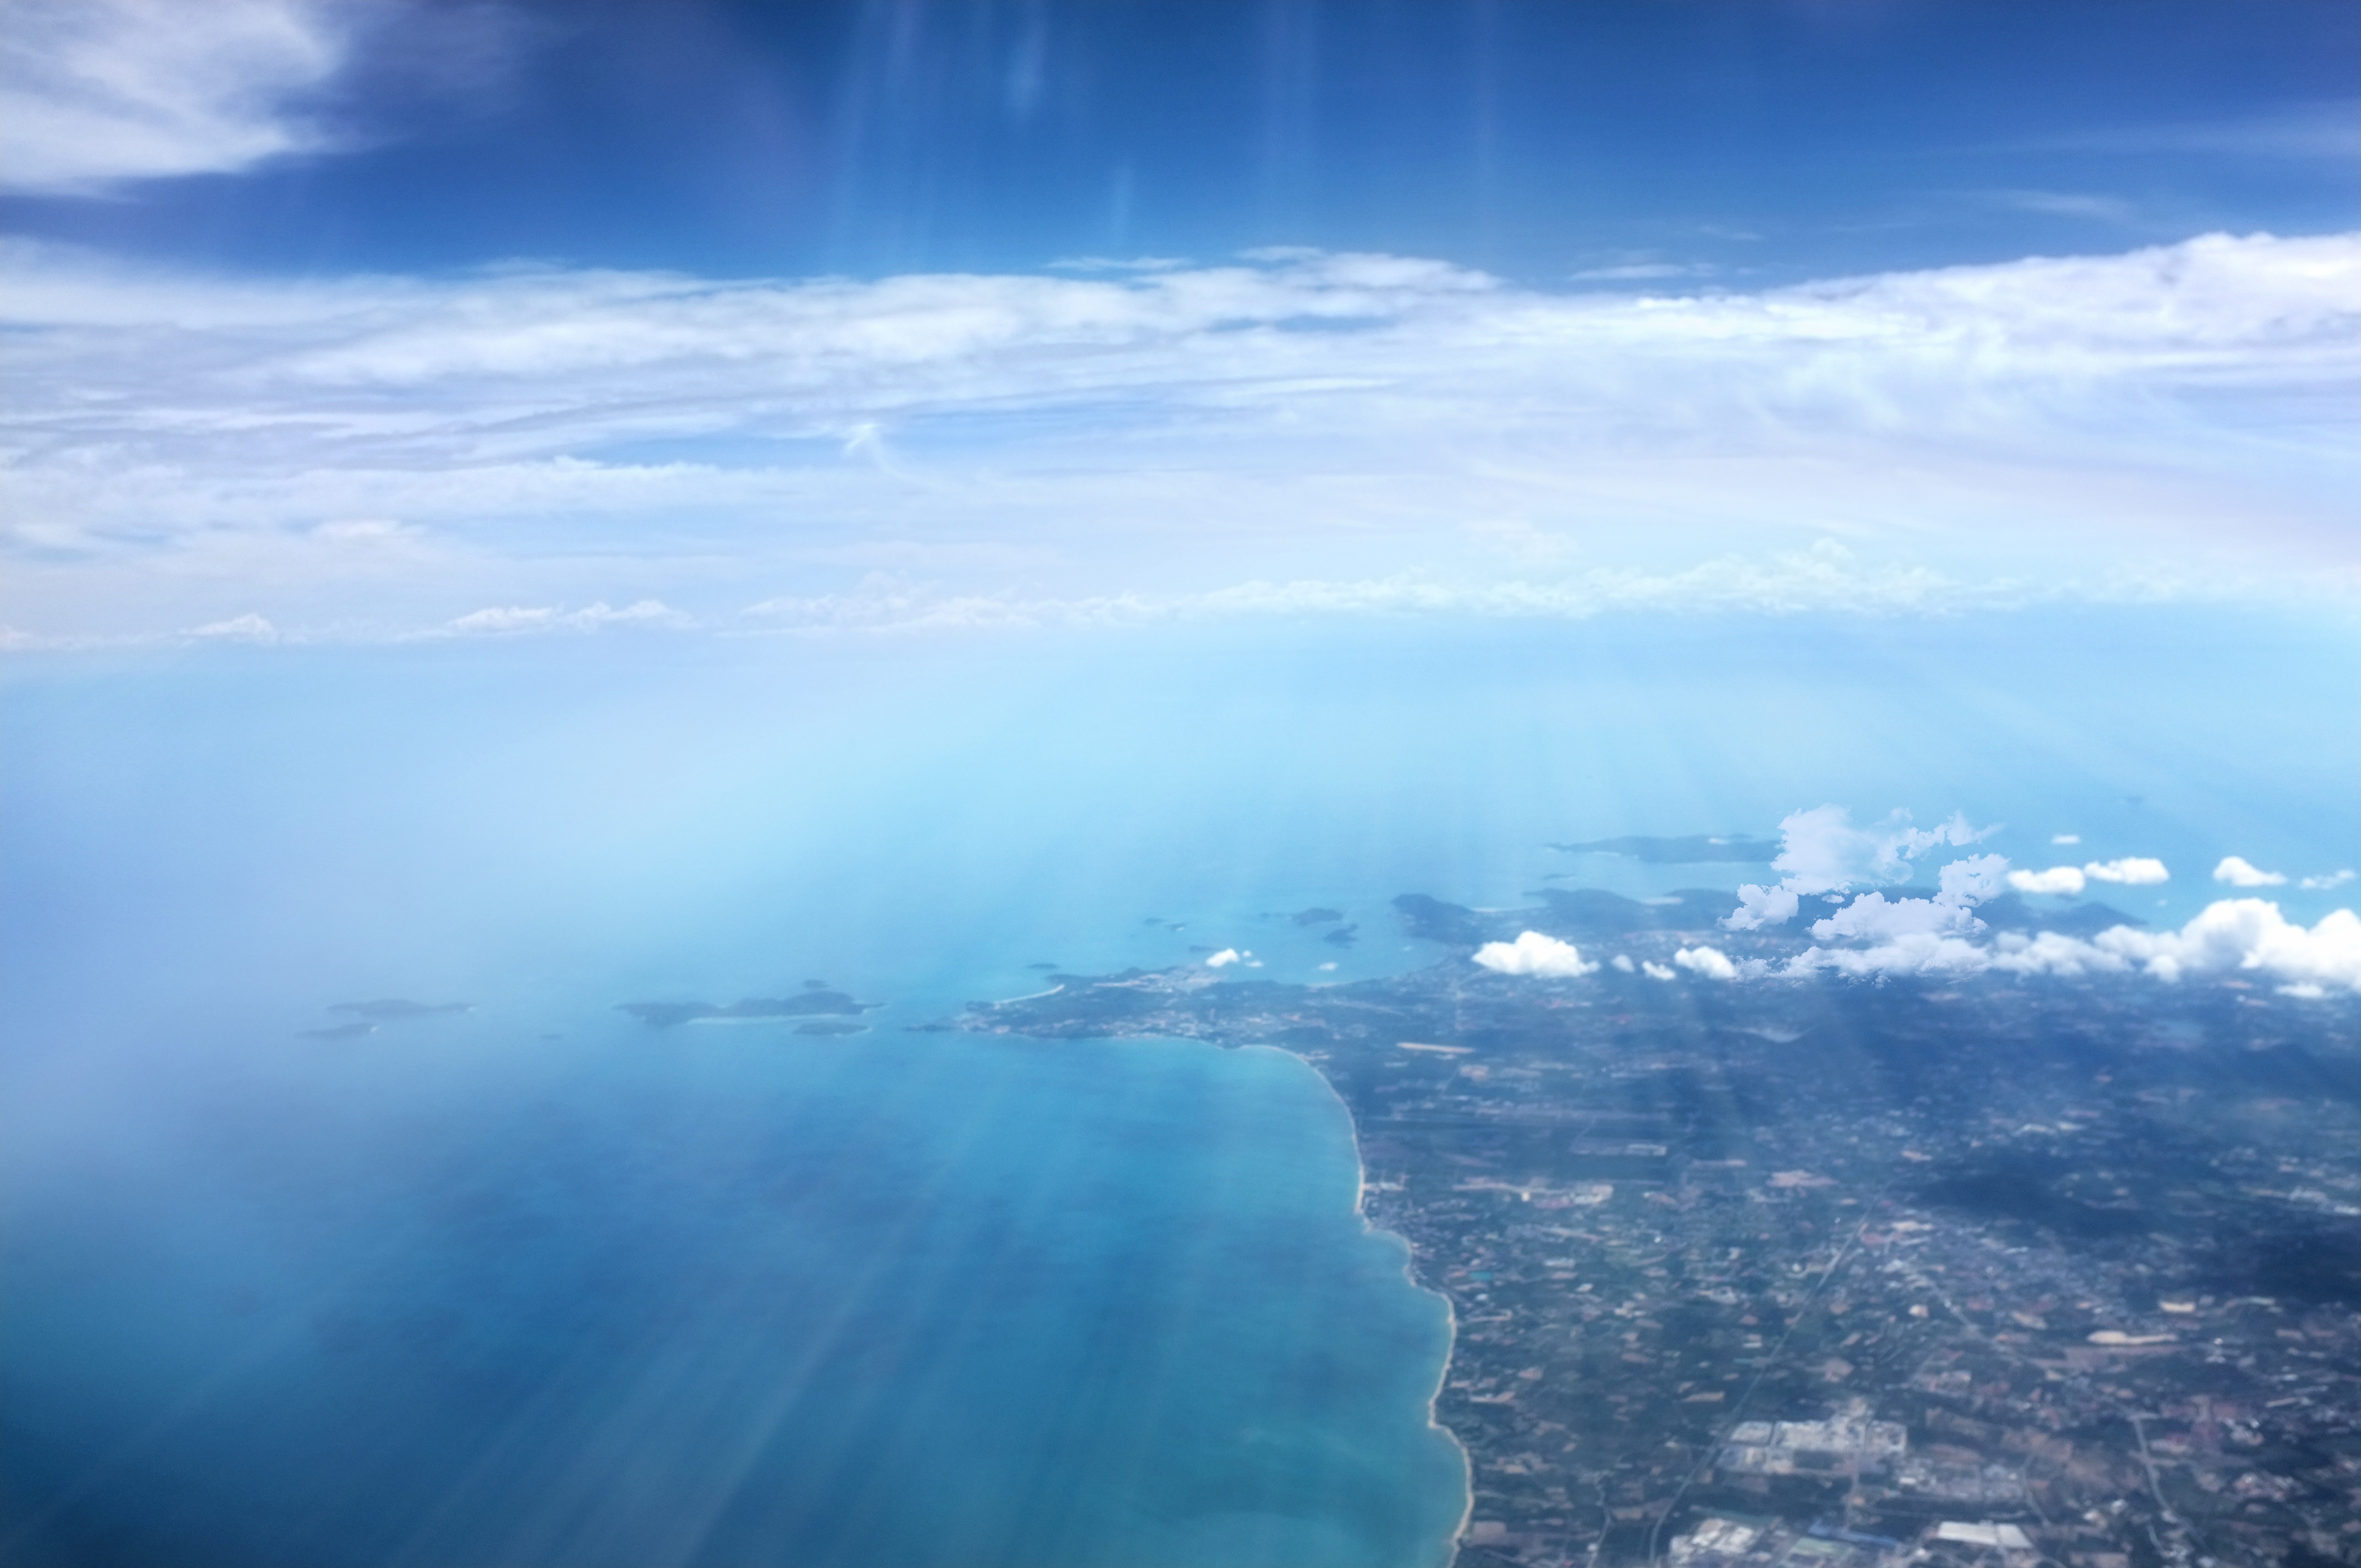
sea, ocean, horizon, cloud, sky, sunlight, dawn, atmosphere, dusk, reflection, flight, cumulus, plain, aerial photography, meteorological phenomenon, atmospheric phenomenon, atmosphere of earth